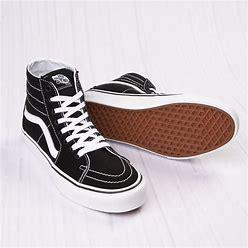
Brand: Vans
Model: Skate Skate